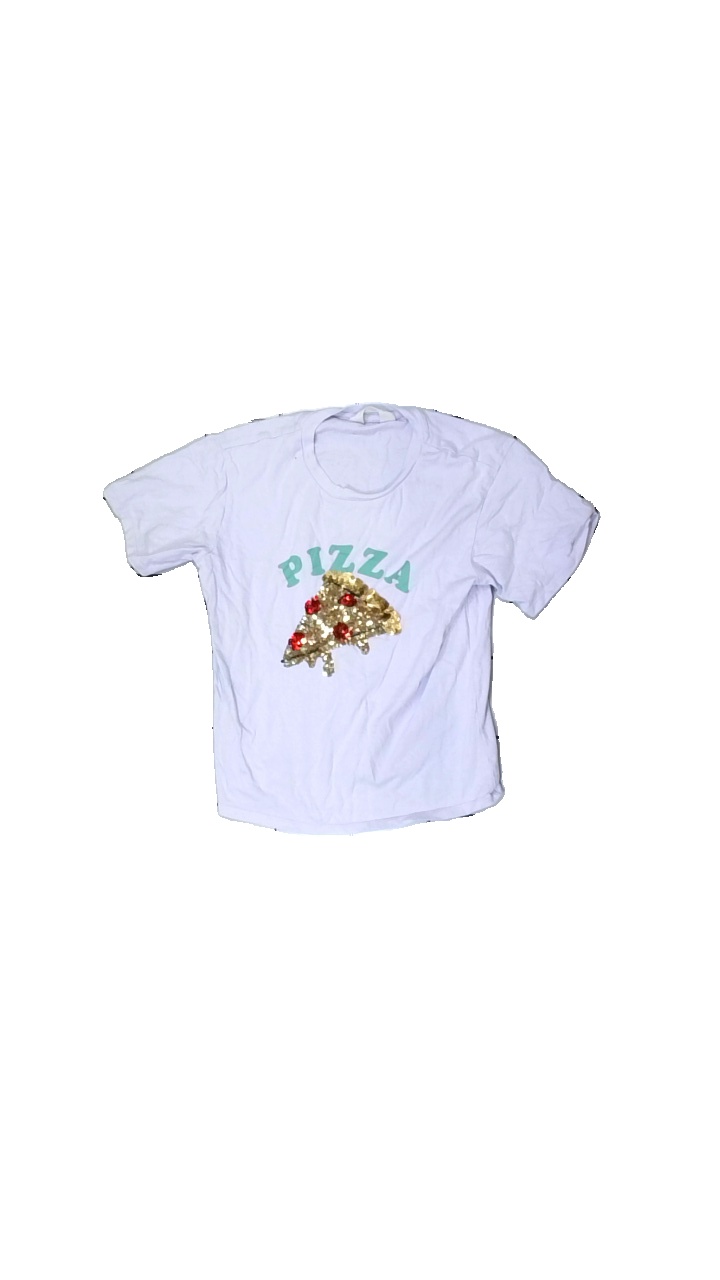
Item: T-shirt (Children)
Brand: H&m
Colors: Pink, Green, Yellow, Multicolor
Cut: Regular, C-collar
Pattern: Other
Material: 100% cotton
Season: All
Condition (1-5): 3
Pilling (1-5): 2
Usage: Reuse
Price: <50